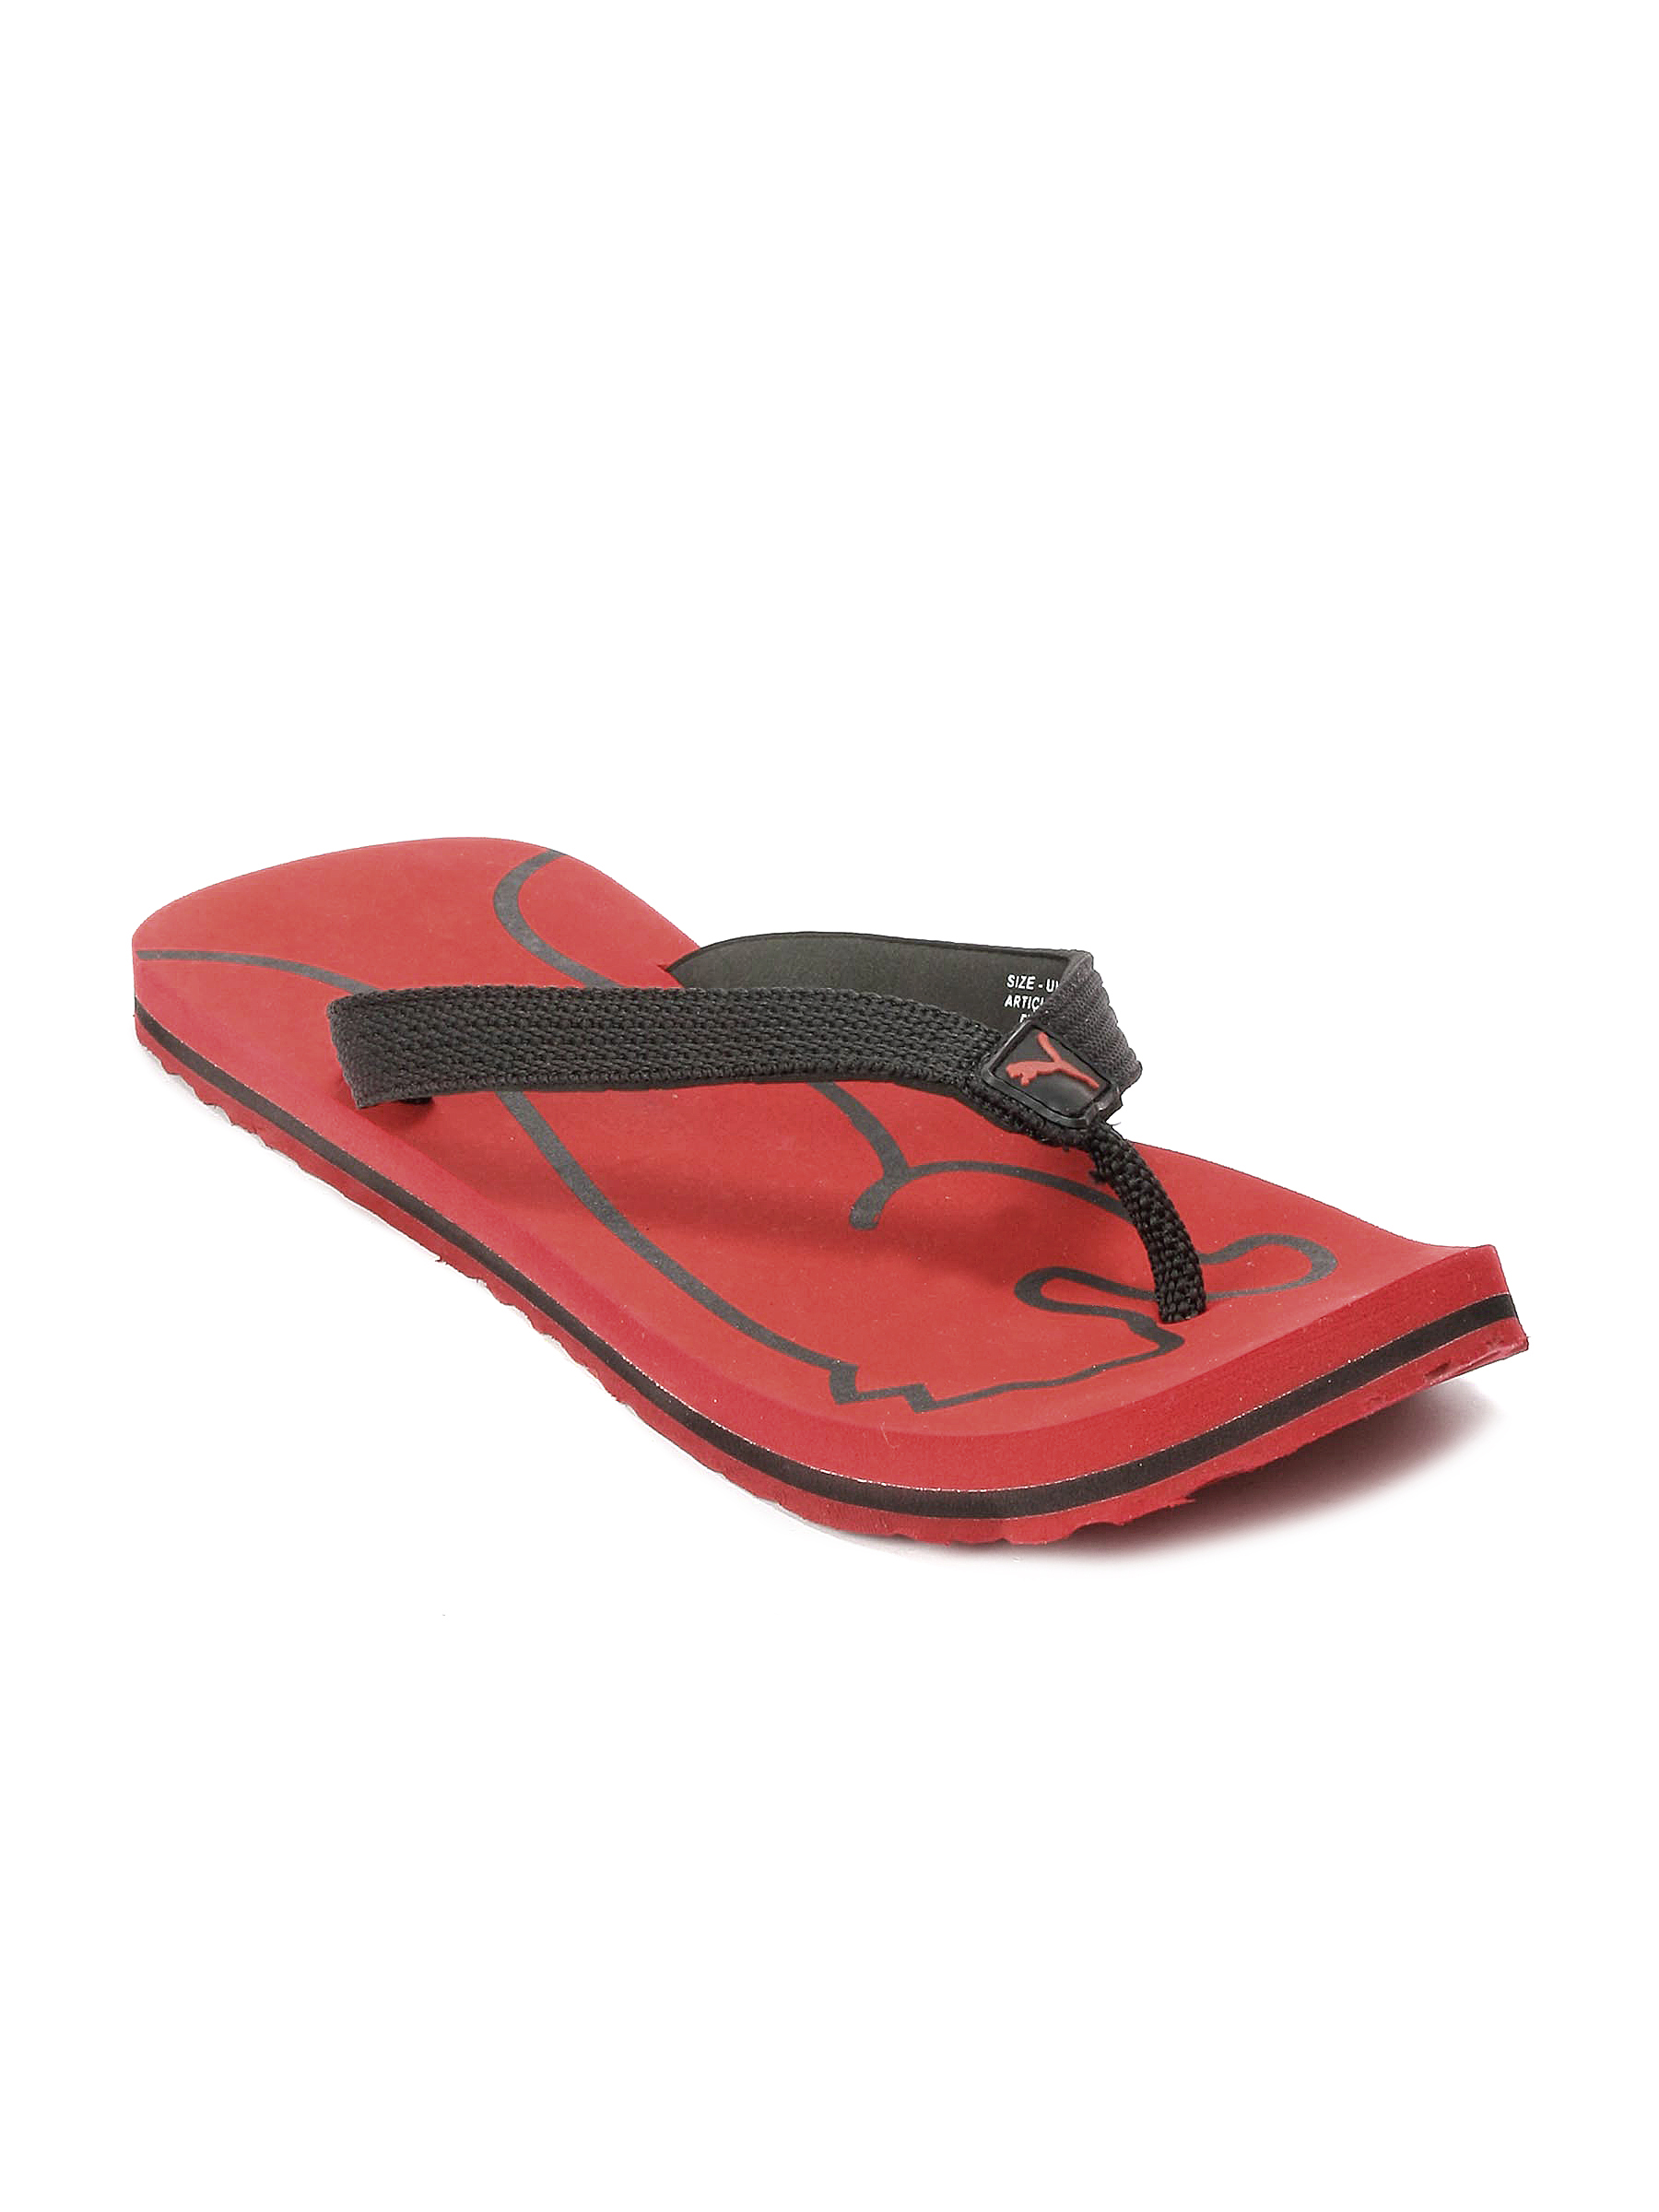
Puma Men Lynx Red Slipper
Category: Footwear / Flip Flops / Flip Flops
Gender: Men
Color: Red
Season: Fall 2011
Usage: Casual